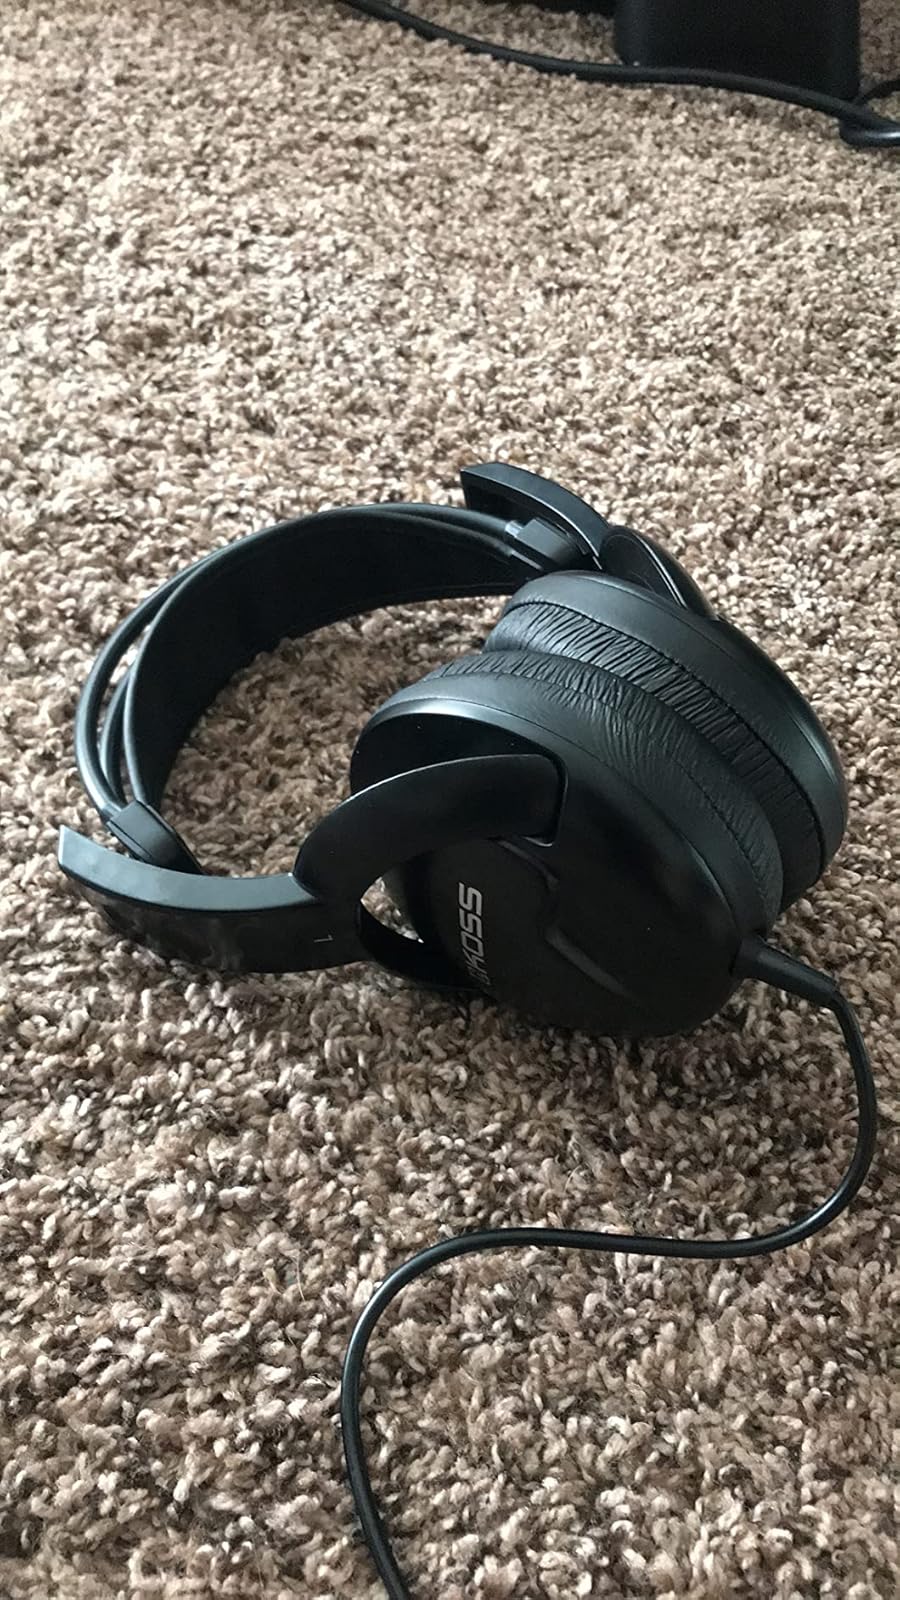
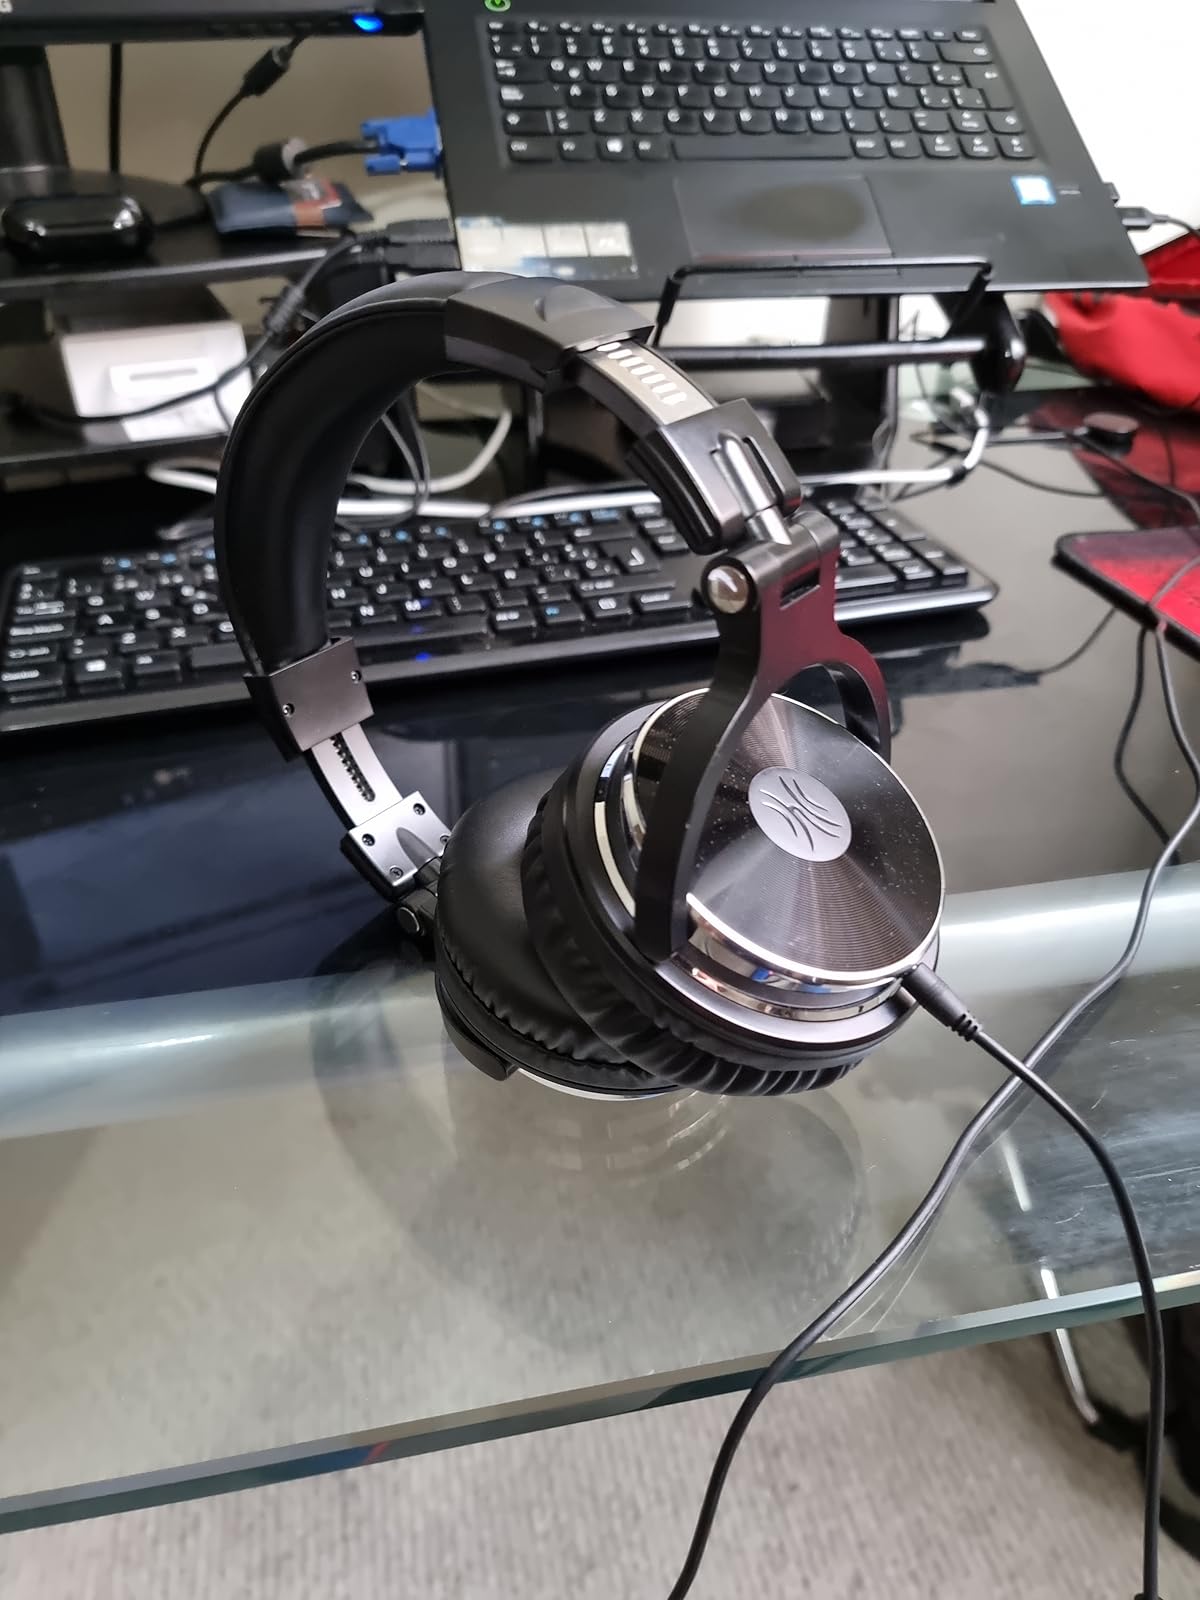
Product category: headphones
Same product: no